Yekaterinburg

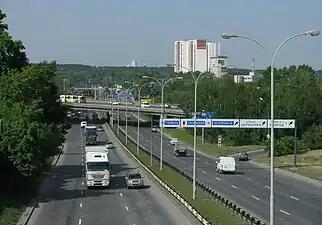
E22 bypass in the Chkalovsky District

Yekaterinburg has been a major industrial centre since its foundation. In the 18th century, the main branches were smelting and processing of metal. Since the beginning of the 19th century, machine building appeared, and in the second half of the 19th century, light and food (especially milling) industry was widely spread. A new stage in the development of production occurred during the period of industrialisation – at this time in the city, factories were built, which determined the industry specialisation of heavy engineering. During World War II, Yekaterinburg (as Sverdlovsk) hosted about sixty enterprises evacuated from Central Russia and Ukraine. As a result, there was a sharp increase in the production capacity of existing plants and the emergence of new branches of the Urals industry.